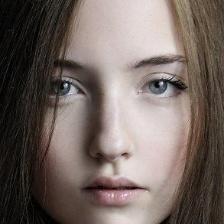
Label: faces